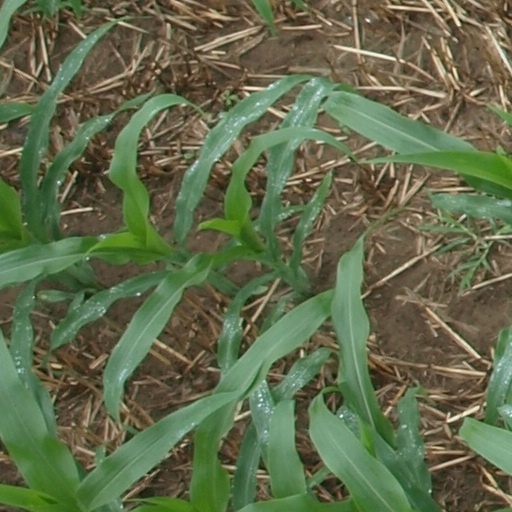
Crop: maize; corn